Veeraraghava Swamy Temple

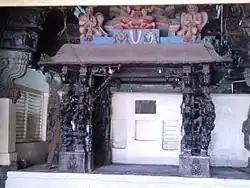
The Vellikizhamai Mandapam, made of blackstone

The temple is originally believed to have been built by the Pallavas during the 8th century. There are inscriptions dating back to the later half of the 9th century Pallava dynasty reign here. Local folklore claims that the temple is around 5000 years old. According to historian K.V. Soundararajan, the Rangantha temples in South India built during the 9th and 10th centuries have a systematic arrangement of subsidiary deities as seen in this temple along with the Appakkudathaan Perumal Temple at Koviladi, Sowmya Narayana Perumal temple at Thirukoshtiyur, Rajagopalaswamy temple at Mannargudi and Rangantha temple at Srirangapatna. There are inscriptions in the temple from the period of Kulothunga Chola I (1070-1122 CE) indicating gift of 1000 "kulis" of land by Tiruvenkatadeva to the temple. The inscriptions from the eastern wall of the Vahanamandap indicates gift of 130 pons of gold by Veera Raghava Sadagoppa Jiyar, the thirteenth seer of Ahobila Matha to the temple during 1630-75. There are inscriptions indicating gift of lands to the temple by Vijayanagara kings were Ramadeva Maharaya (1620–30), Narasimha Deva, Vira Venkatapathi Rayadeva Maharayar and Sri Venkatarayadeva Mahakavi, Kulothunga Deva and Rajendra I. There are also inscriptions referring to the gift of lands for conducting various festivals by other kings in the region like Maduranthaka Deva, Sadasiva Maharaya (1542–1570), Rama Deva Raya (1617–1632) and Venkata III (1632-42).